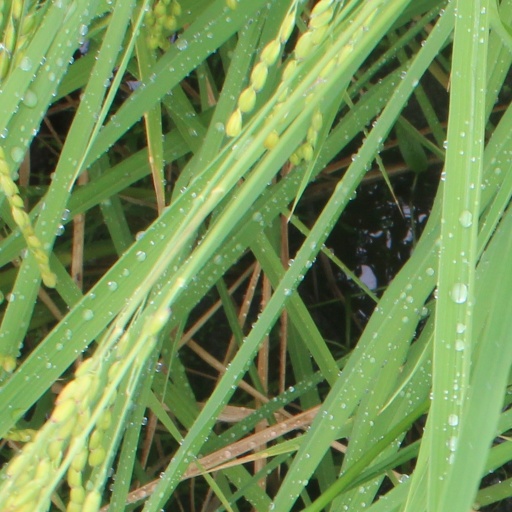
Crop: rice